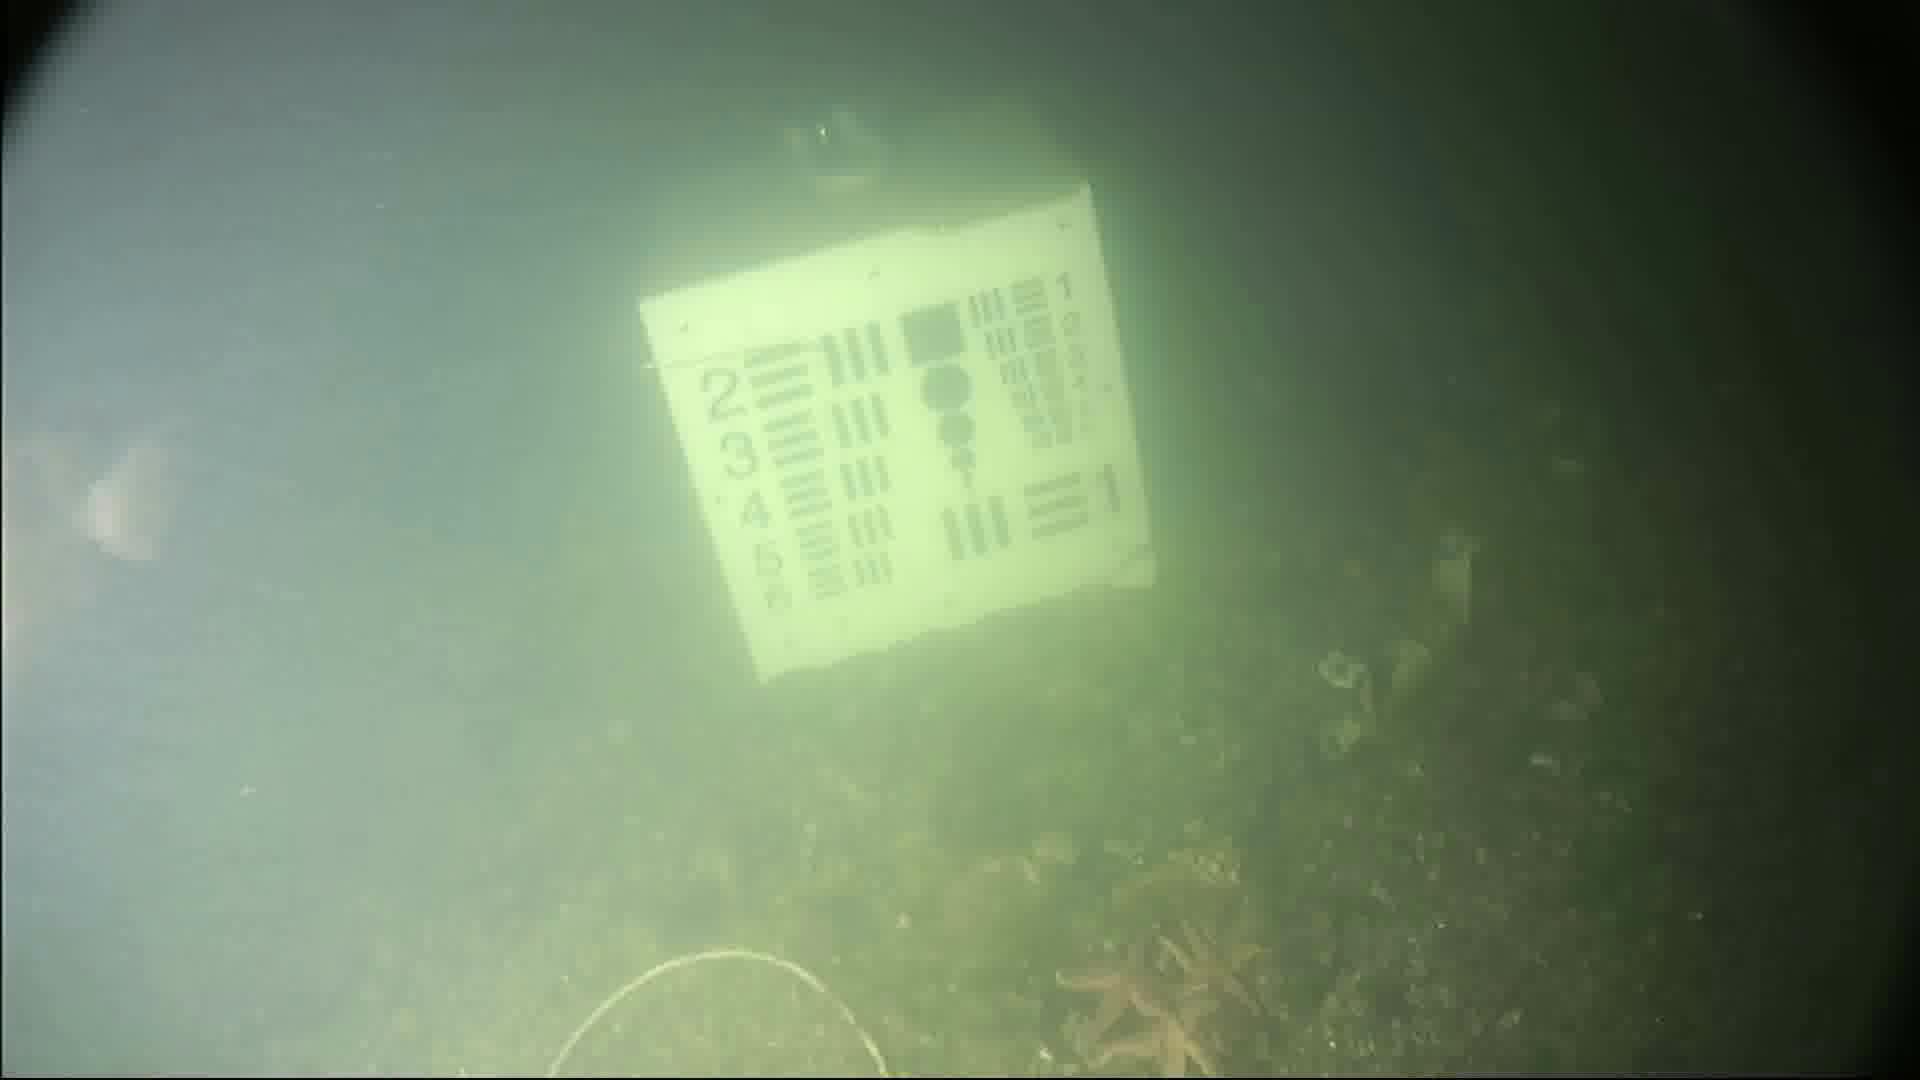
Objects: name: fish
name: starfish
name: crab